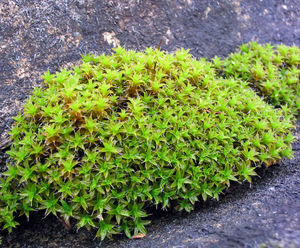
Taghårstjerne
Taghårstjerne (Syntrichia ruralis)Foto: Darkone
Taghårstjerne, ofte skrevet tag-hårstjerne, er et almindeligt, xerofytisk mos i Danmark. Den vokser i tætte puder på ofte sandet og kalkrigt underlag og er iøjnefaldende med sine tungeformede blade med lang, farveløs hårspids. Det videnskabelige artsnavn ruralis betyder 'hjemmehørende på landet'. Det danske navn hentyder til at mosset vokser almindeligt på stråtage.